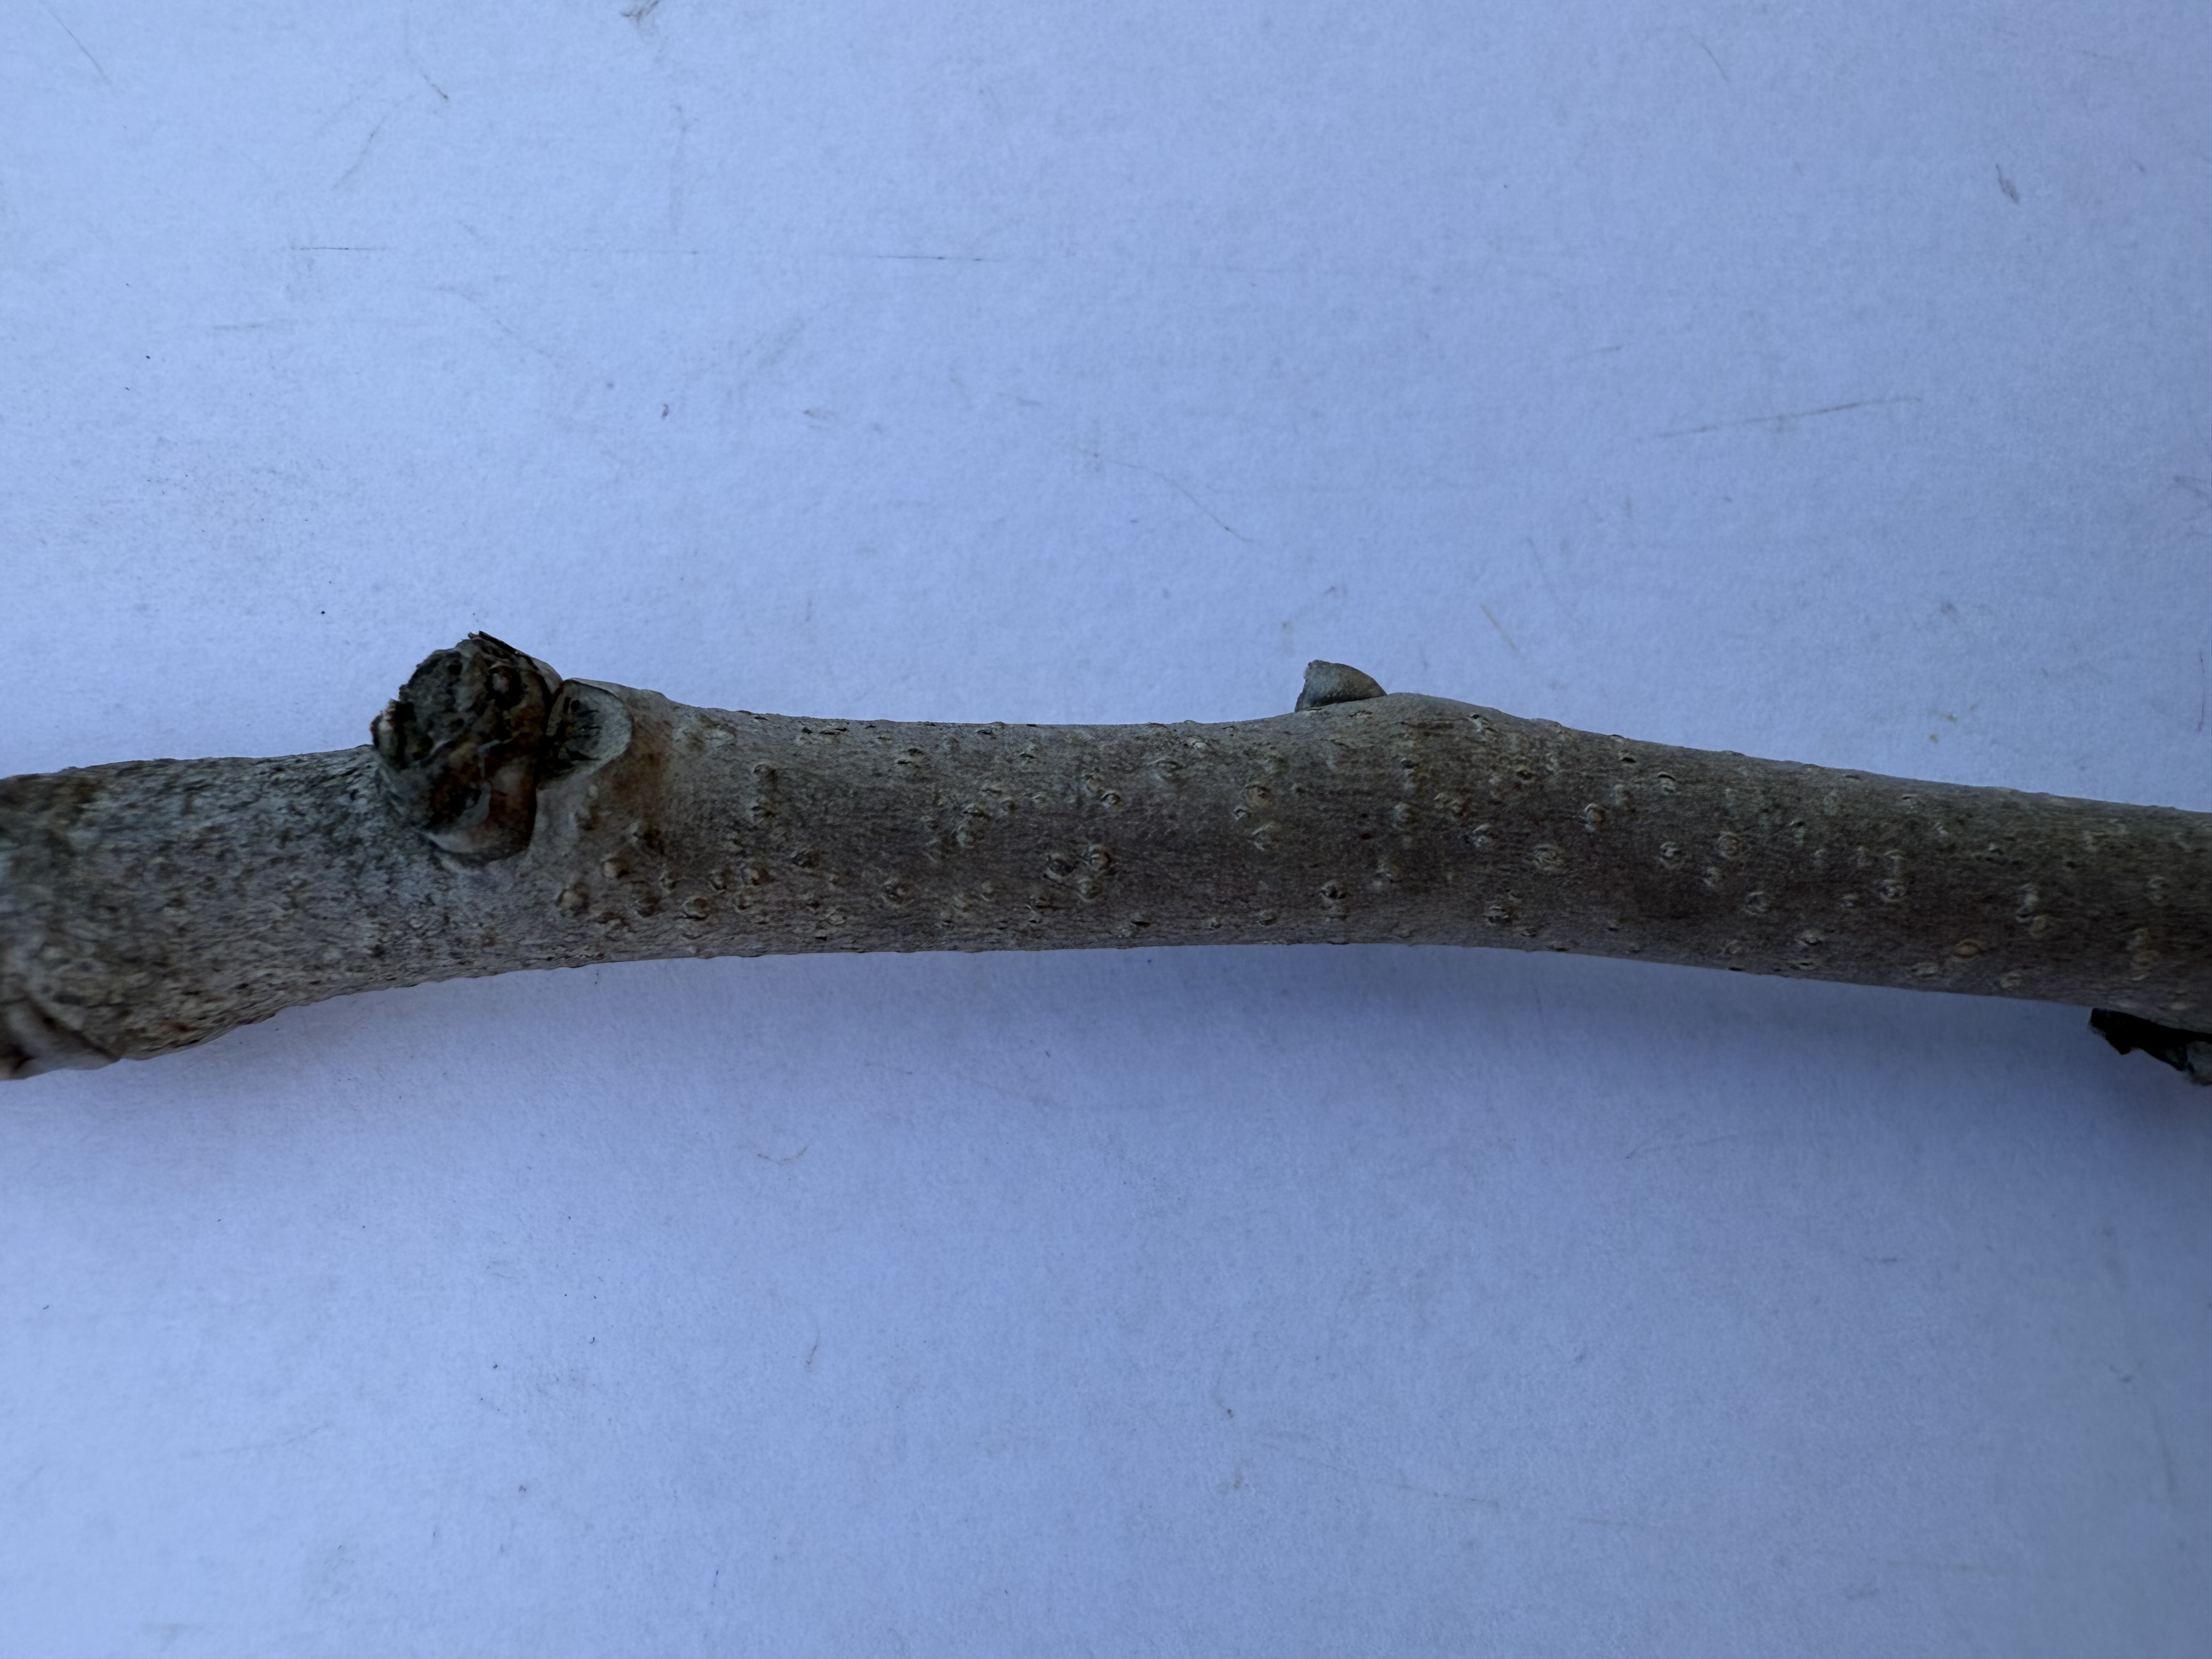
Variety: Hachiya Persimmon